Umberto II of Italy

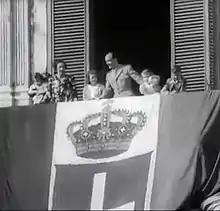
King Umberto II at the Quirinal Palace on his first day as king 10 May 1946.

In 1928, after the colonial authorities in Italian Somaliland built Mogadishu Cathedral ("Cattedrale di Mogadiscio"), Umberto made his first publicised visit to Mogadishu, the territory's capital. Umberto made his second publicised visit to Italian Somaliland in October 1934.